Brendan Leipsic

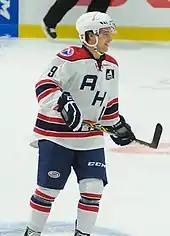
Leipsic at the 2015 AHL All-Star Game.

Leipsic was selected by the Nashville Predators in the third-round (89th overall) of the 2012 NHL Entry Draft. On May 23, 2013, the Predators signed Leipsic to a three-year entry-level contract.